Gilpin Township, Armstrong County, Pennsylvania

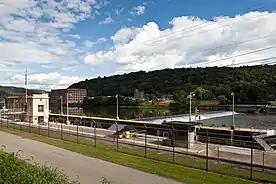
Allegheny River Lock and Dam No. 5 overlooking Schenley from South Buffalo Township.

Gilpin Township is a Second class Township in Armstrong County, Pennsylvania, United States. It is a township rich in history, dating back to early 19th-century settlement. Officially incorporated on December 26, 1878, it evolved from an agricultural and timber-based economy to an industrial hub, supported by its abundant natural resources—including coal, salt, timber, natural gas, and sand—and its strategic location along the Allegheny and Kiskiminetas Rivers. These rivers not only fostered trade and transportation but also enabled Gilpin’s transformation into a manufacturing center. The township includes various communities—Bagdad, Johnetta, Schenley, Georgetown, Banfield, Forks Church, Aladdin, and Maher Heights—each contributing uniquely to its development and legacy. As of the 2020 Census, its population was 2,411.